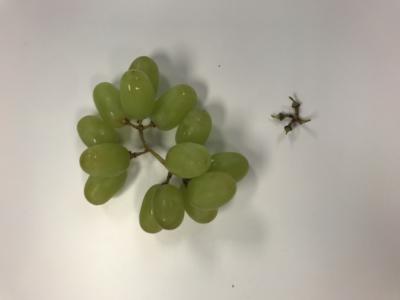
Label: generalcompost